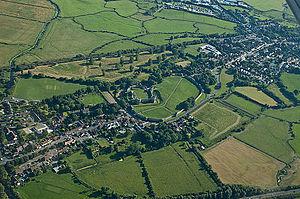
Pevensey est un village et un Civil parish anglais peuplé de 3 152 habitants. Il appartient au district de Wealden, dans le Sussex de l'Est. C'était à l'origine un port de mer, rattaché à Hastings dans la confédération des Cinq-Ports, mais la baie sur laquelle il donnait a peu à peu laissé place à des marécages.